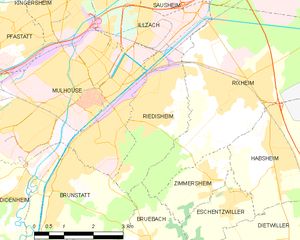
Carte des communes françaises